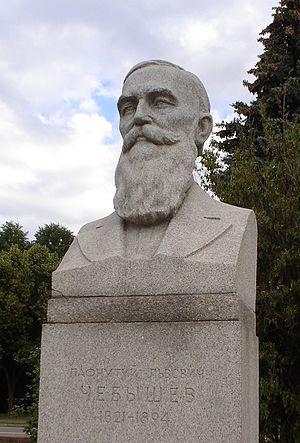
Pafnouti Lvovitch Tchebychev, né le 4 mai 1821 à Okatovo, près de Borovsk, et décédé le 26 novembre 1894 à Saint-Pétersbourg, est un mathématicien russe. Son nom a tout d'abord été transcrit en français Tchebychef. Il est aussi transcrit Tschebyschef ou Tschebyscheff, Chebyshov ou Chebyshev.